Describe the emotion expressed in this image:  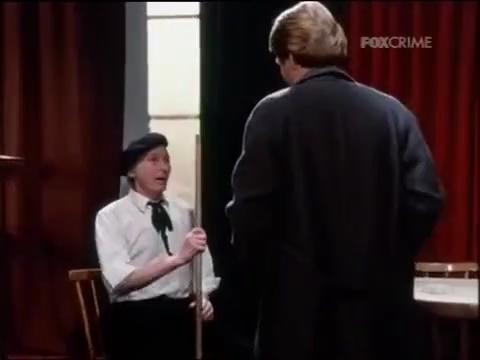
This person displays Suffering, valence and arousal with low intensity.